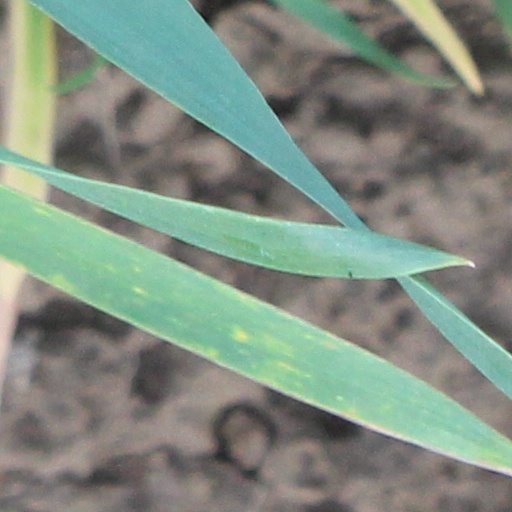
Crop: wheat